Cane River (film)

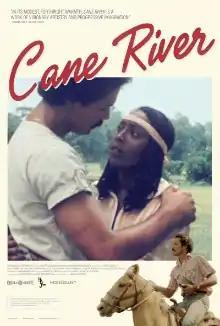
2020 re-release poster

Cane River is a 1982 American romantic drama film that was lost until its rediscovery in 2013 and its subsequent re-release in 2018 and beyond. It was written, produced, and directed by Horace B. Jenkins. The film features the lives of African Americans in the US state of Louisiana. While the film premiered in New Orleans, Louisiana, in 1982, Horace Jenkins died before the film could be released in New York City and beyond. The film was considered lost until a negative was recovered in 2013.